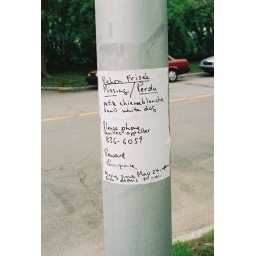
Bilingual lost dog sign in Montreal.